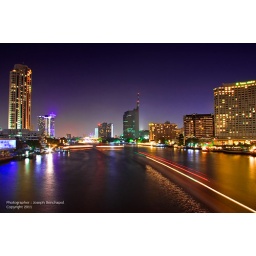
Chao Pharaya the river in the night, taken on Taksin bridge